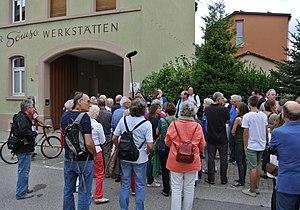
Karl Jäger était un officier SS allemand d'origine suisse et chef d'Einsatzkommando pendant la Seconde Guerre mondiale.